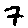
Label: 7